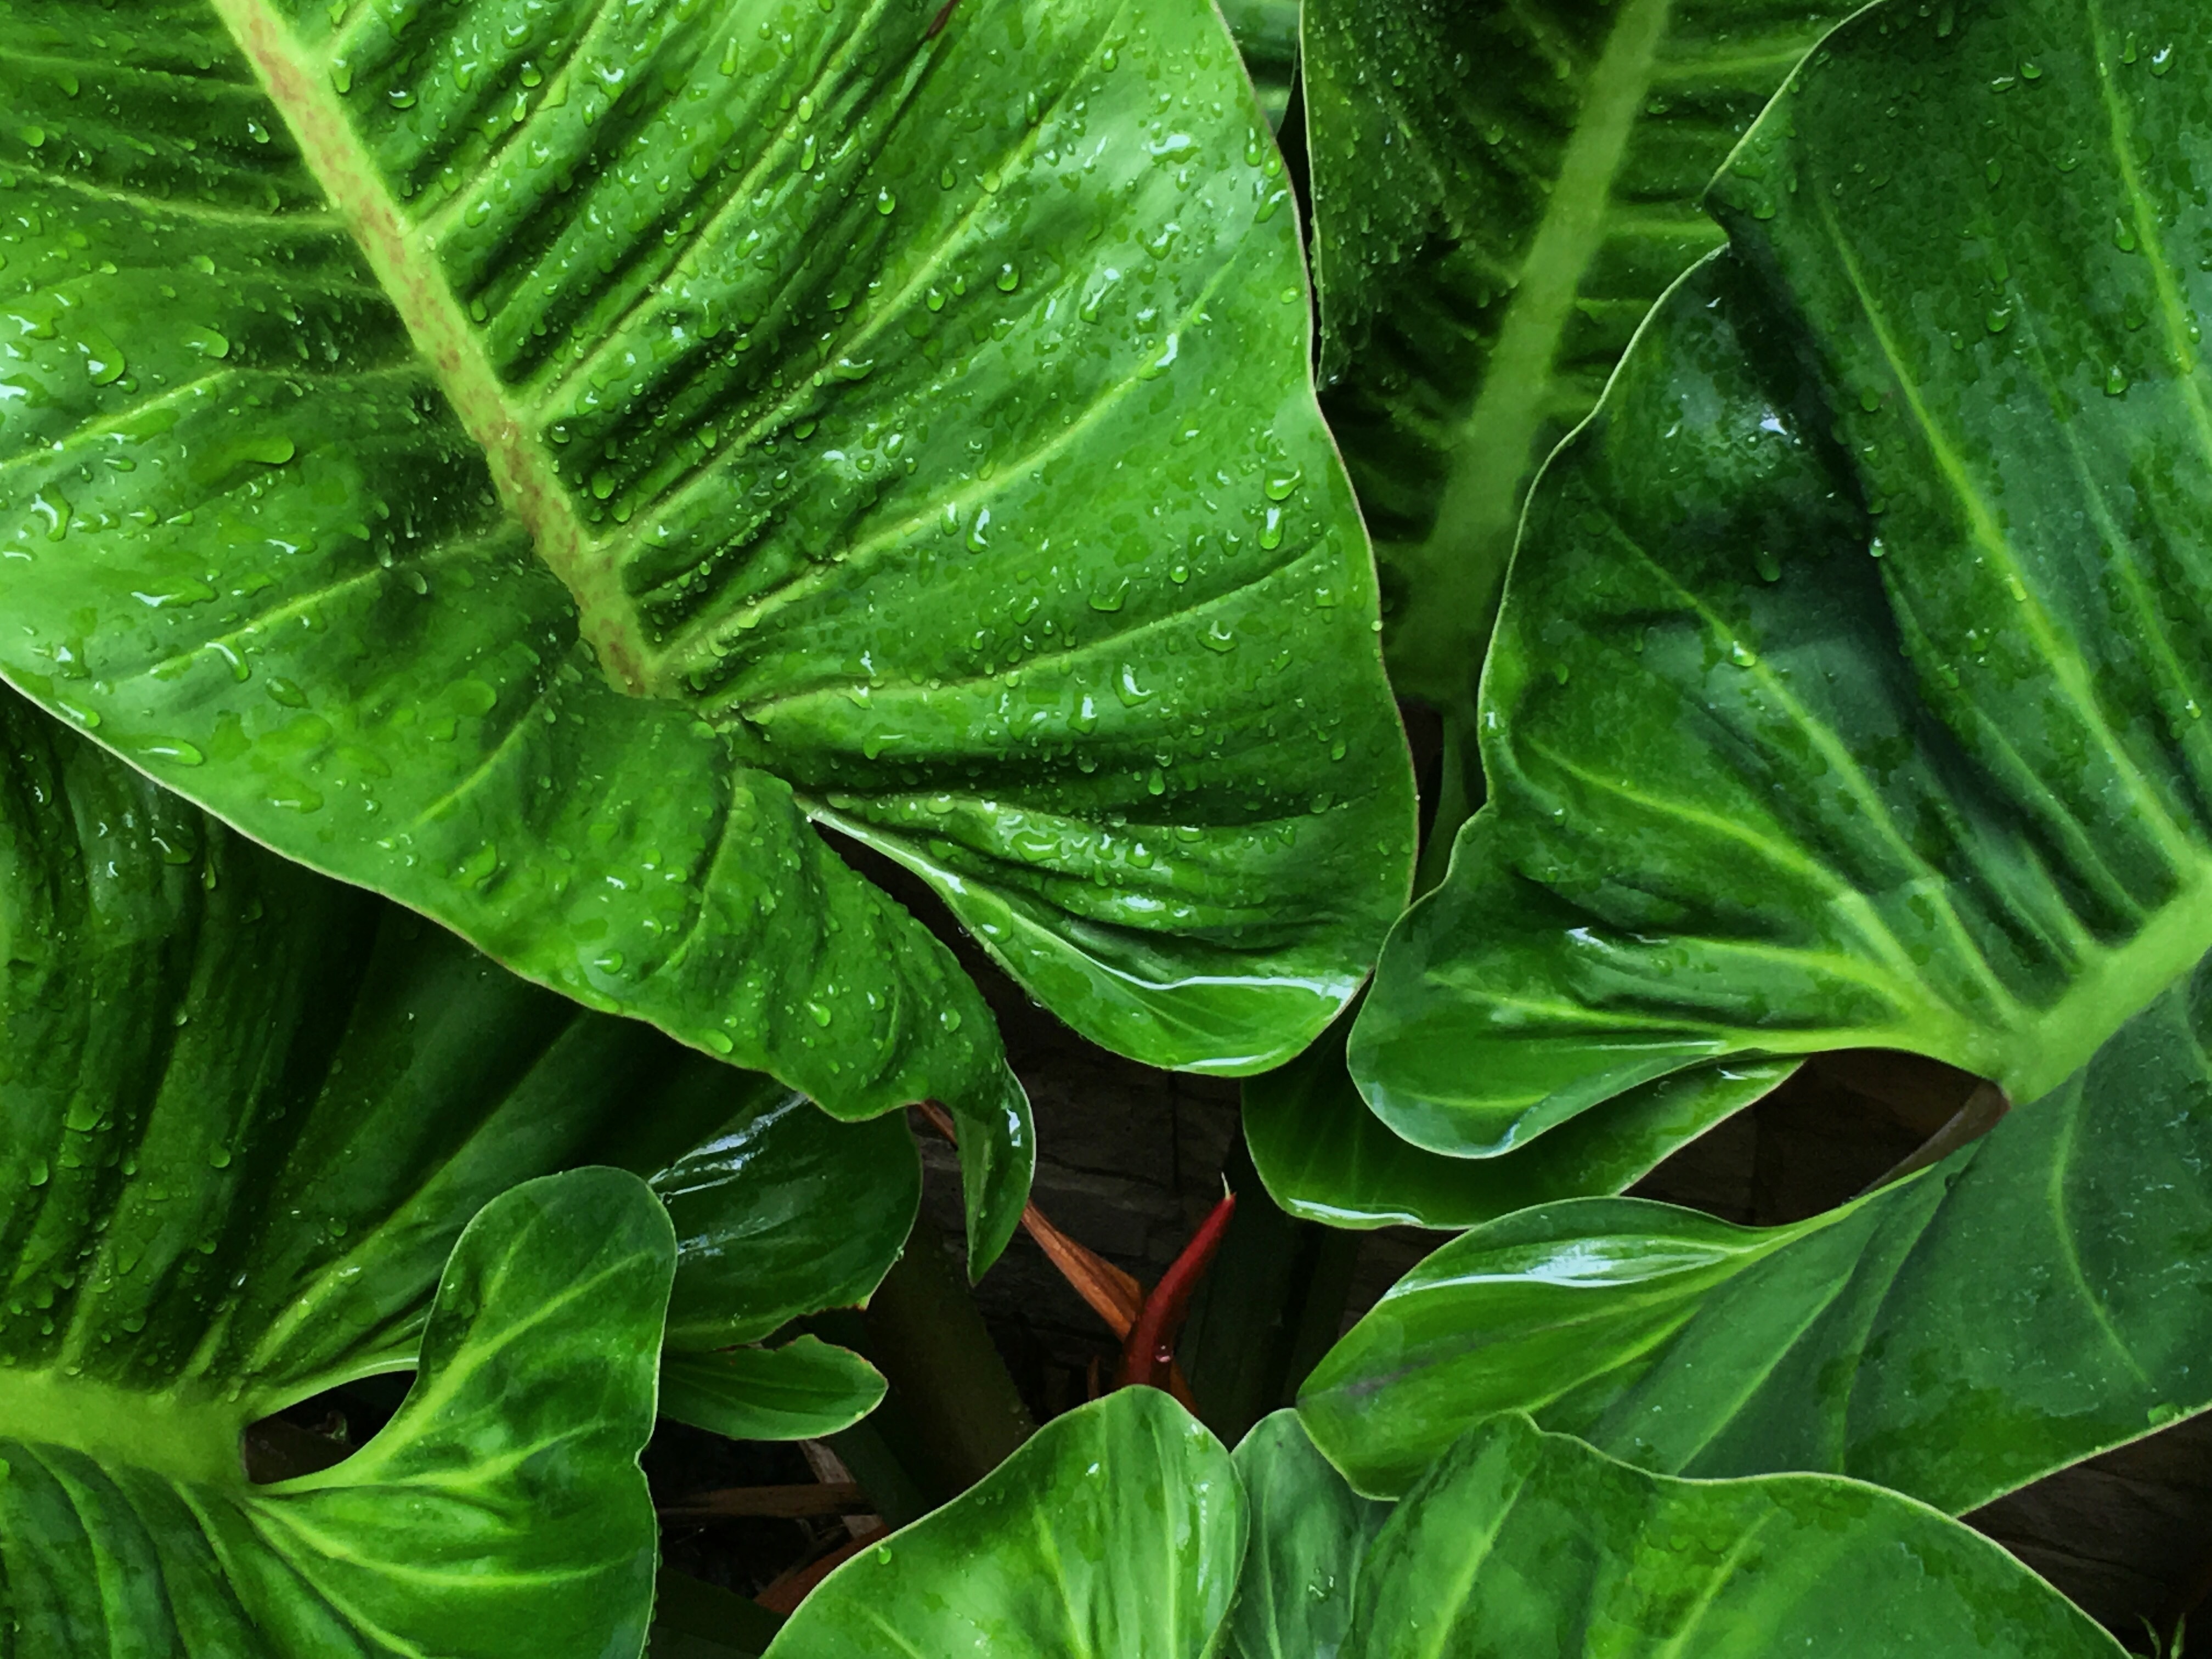
nature, plant, texture, leaf, flower, summer, food, green, produce, vegetable, grow, natural, fresh, botany, garden, healthy, freshness, vegetarian, organic, green leaf, green leaves, chard, plant stem, leaf vegetable, komatsuna